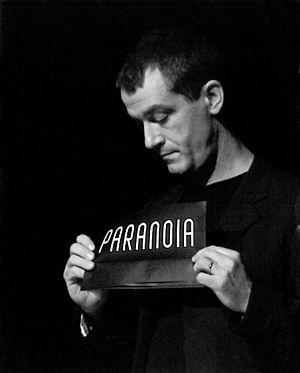
Portrait de Pierre Fourny